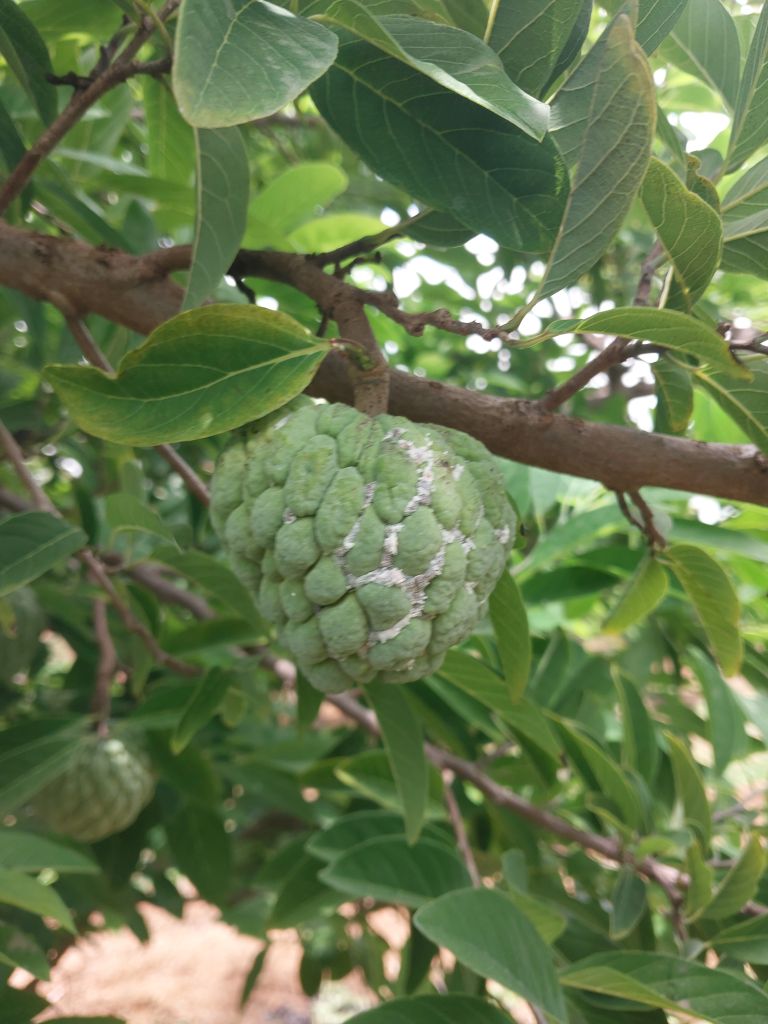
Disease label: Mealy Bug